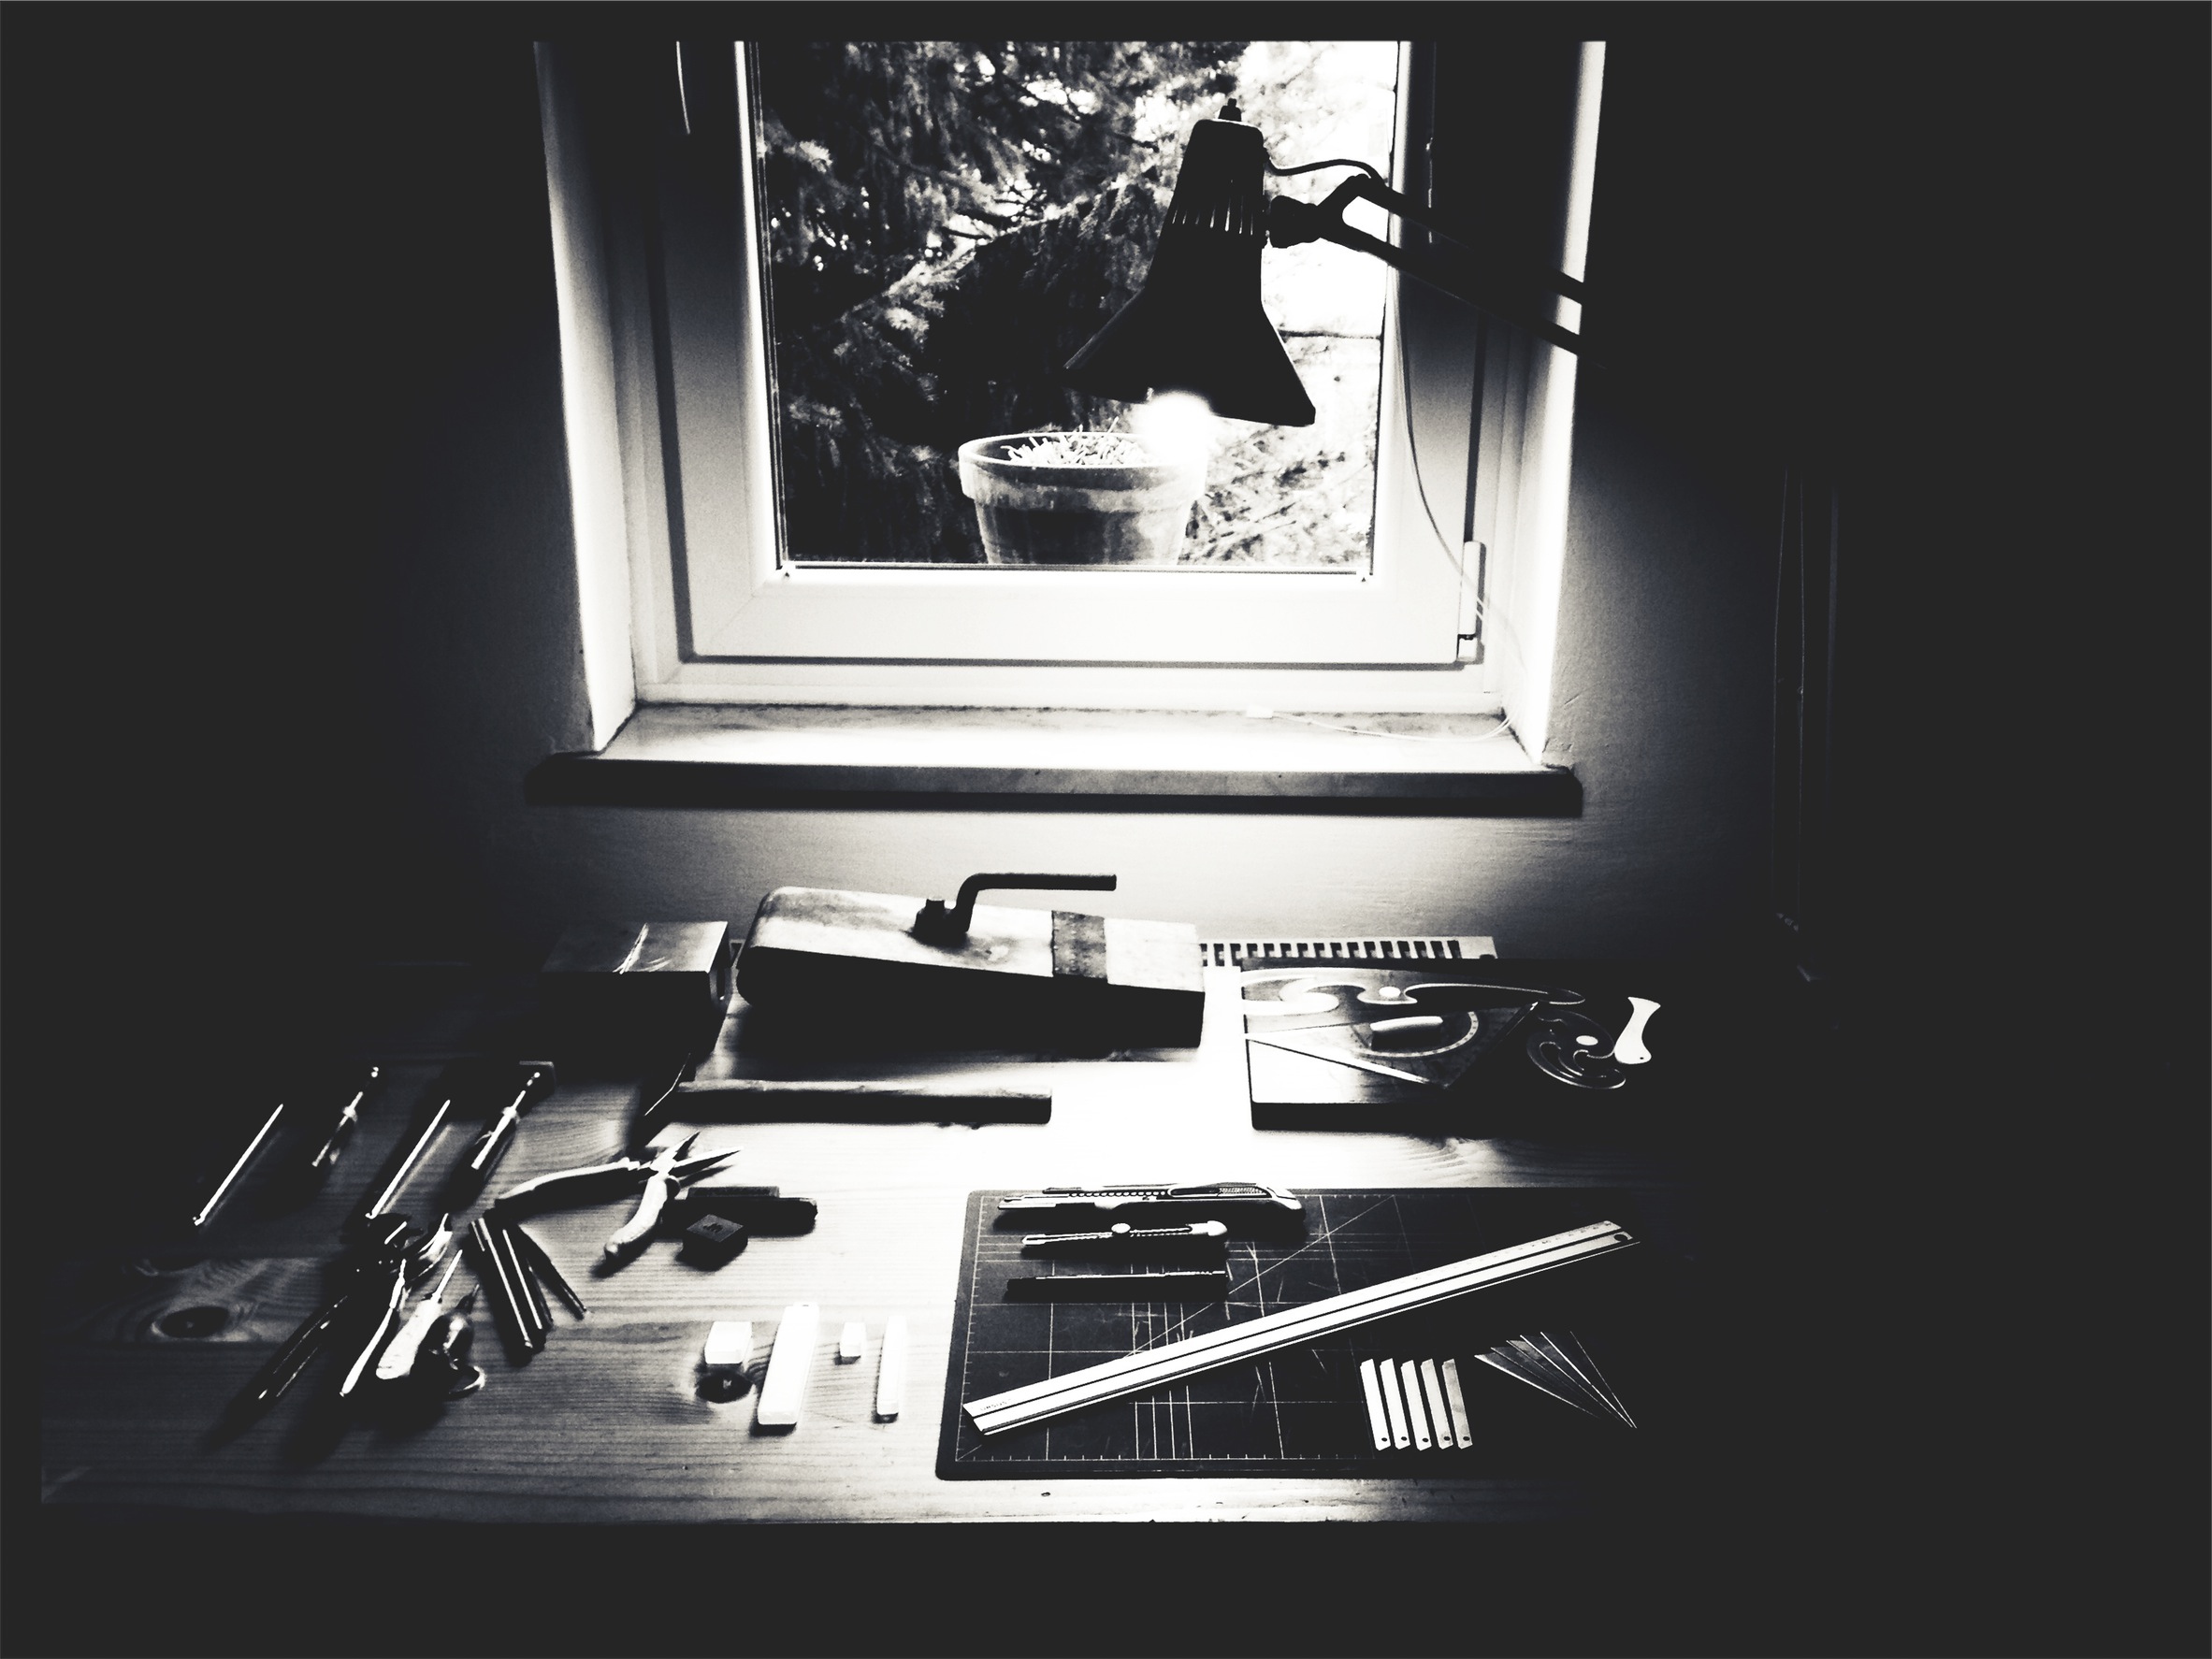
white, photograph, black, black and white, snapshot, room, photography, monochrome photography, monochrome, stock photography, style, still life photography